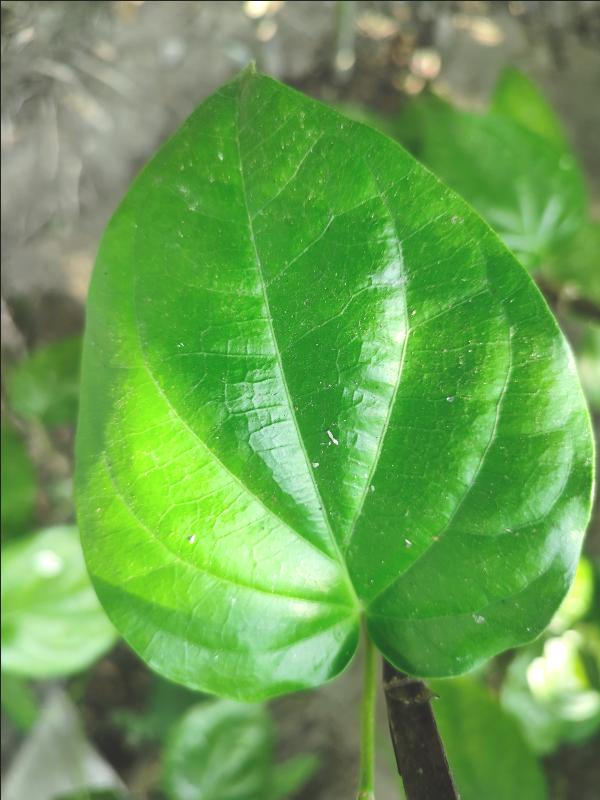
Label: Healthy_Leaf